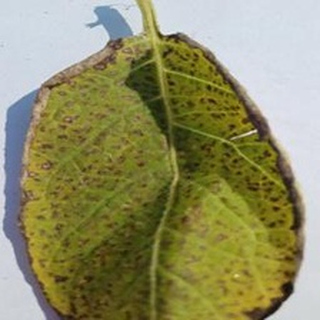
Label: potato_early_blight